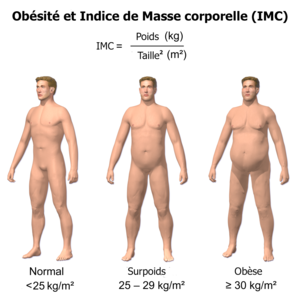
Hommes de diverses corpulence selon leur IMC.
L’indice de masse corporelle ou IMC est une grandeur qui permet d'estimer la corpulence d’une personne. Inventé au milieu du XIXᵉ siècle par Adolphe Quetelet, mathématicien belge et l'un des fondateurs de la statistique moderne, cet indice est appelé aussi l'indice de Quetelet.